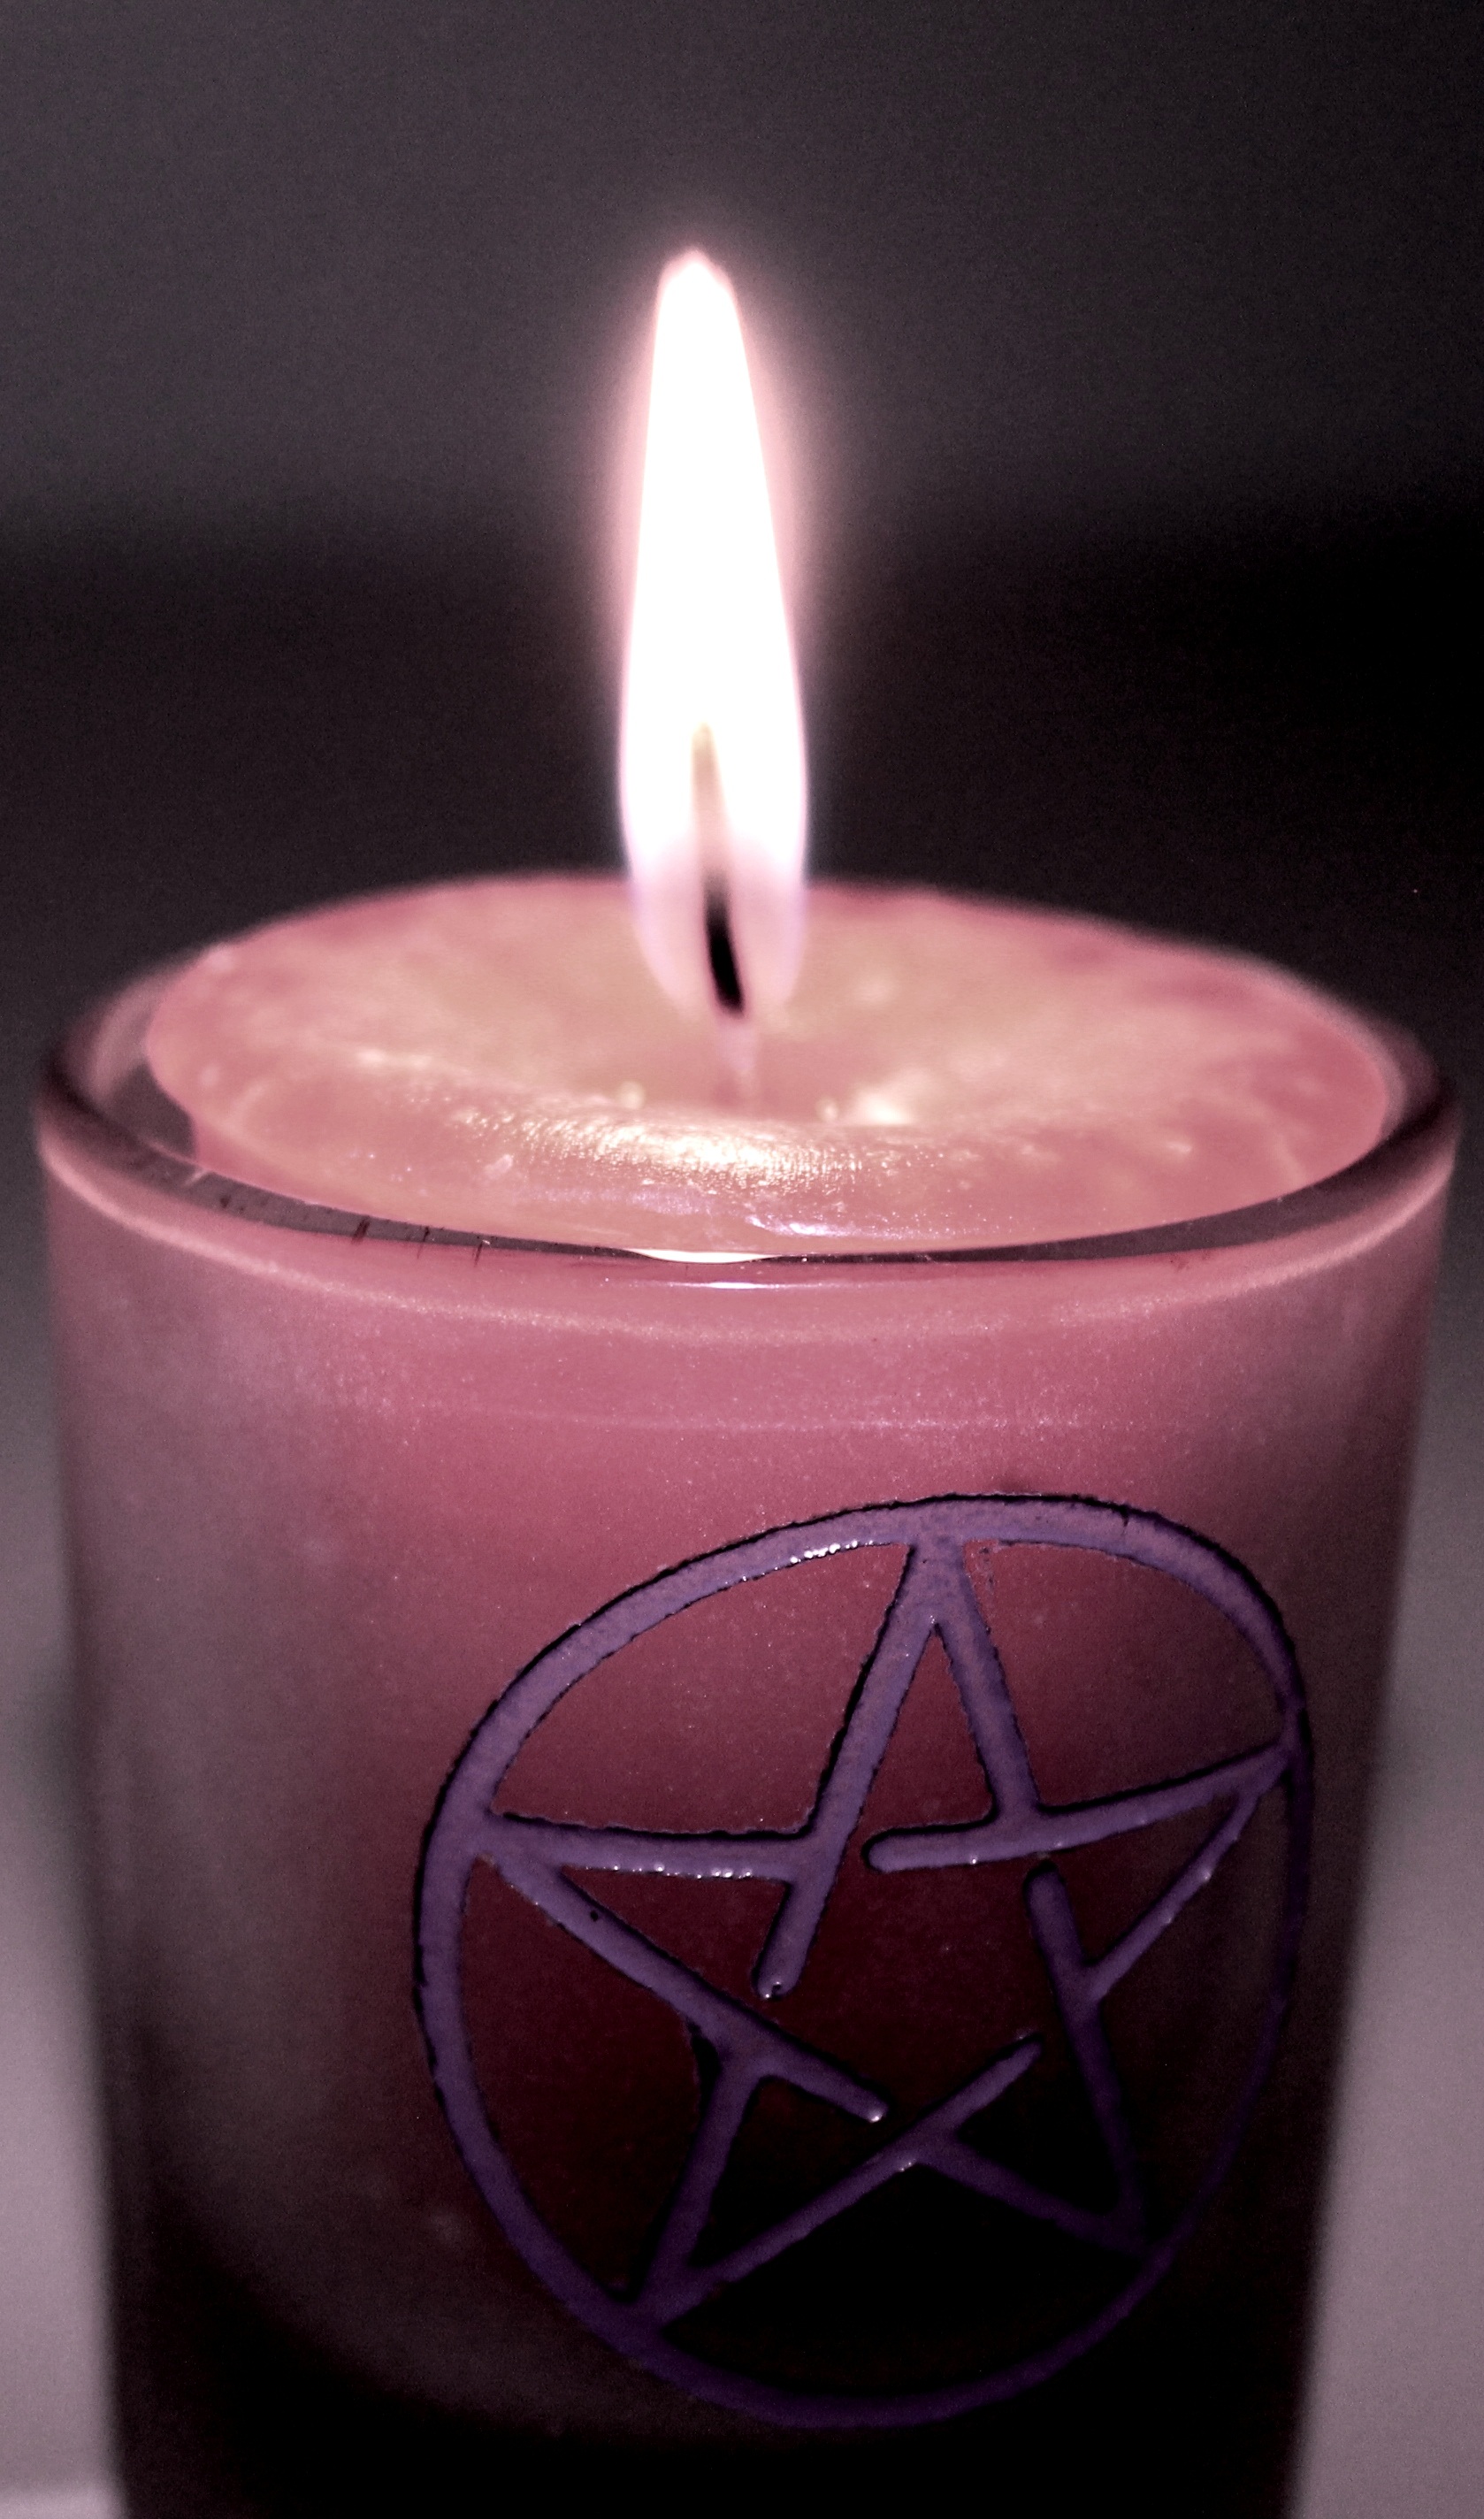
mystic, flame, religion, drink, pink, candle, lighting, decor, shape, magical, pentagram, ritual, spell, supernatural, occult, esoteric, pagan, wicca, candle magic, candle magick, paranormal healing project